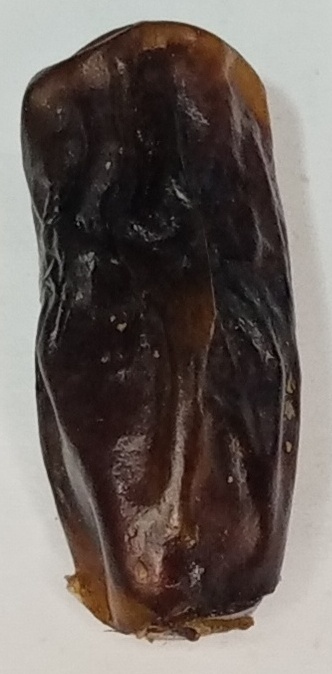
Variety: gajar
Size: large
Grade: grade-1